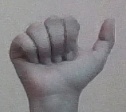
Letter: dhad